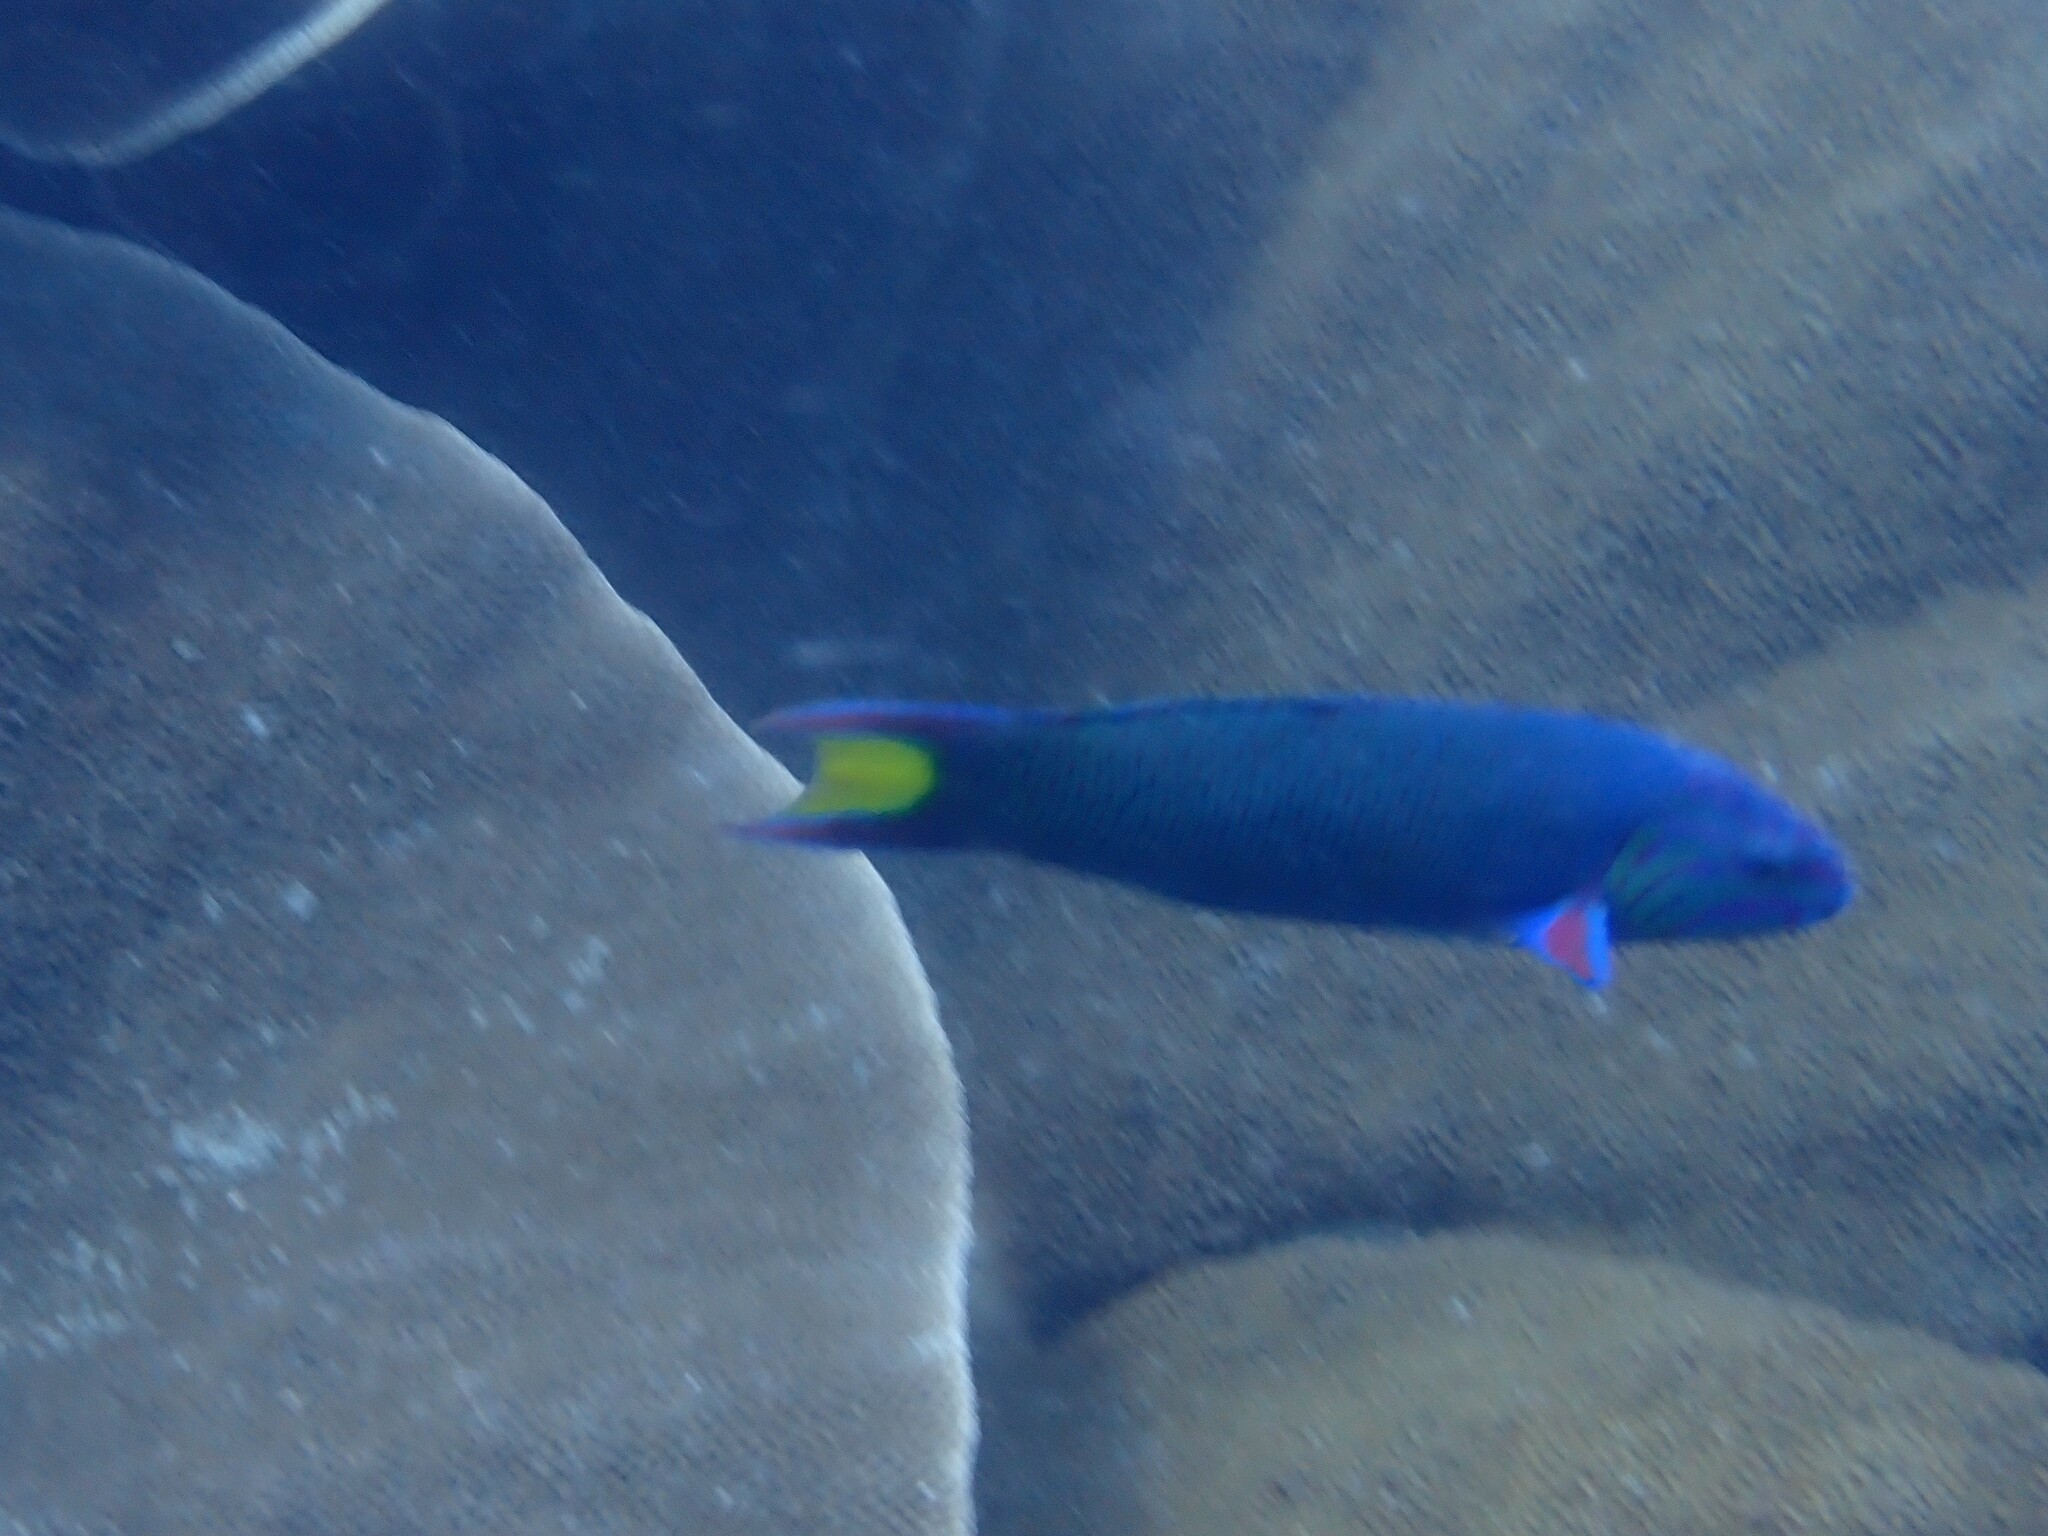
Thalassoma lunare (Moon Wrasse)